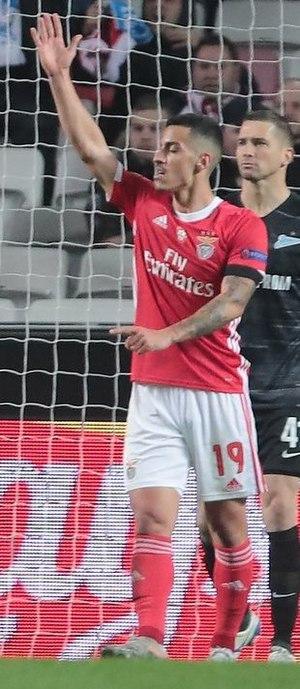
Francisco Leonel Lima Silva Machado, plus communément appelé Chiquinho, est un footballeur portugais né le 19 juillet 1995 à Santo Tirso. Il évolue au poste de milieu offensif.